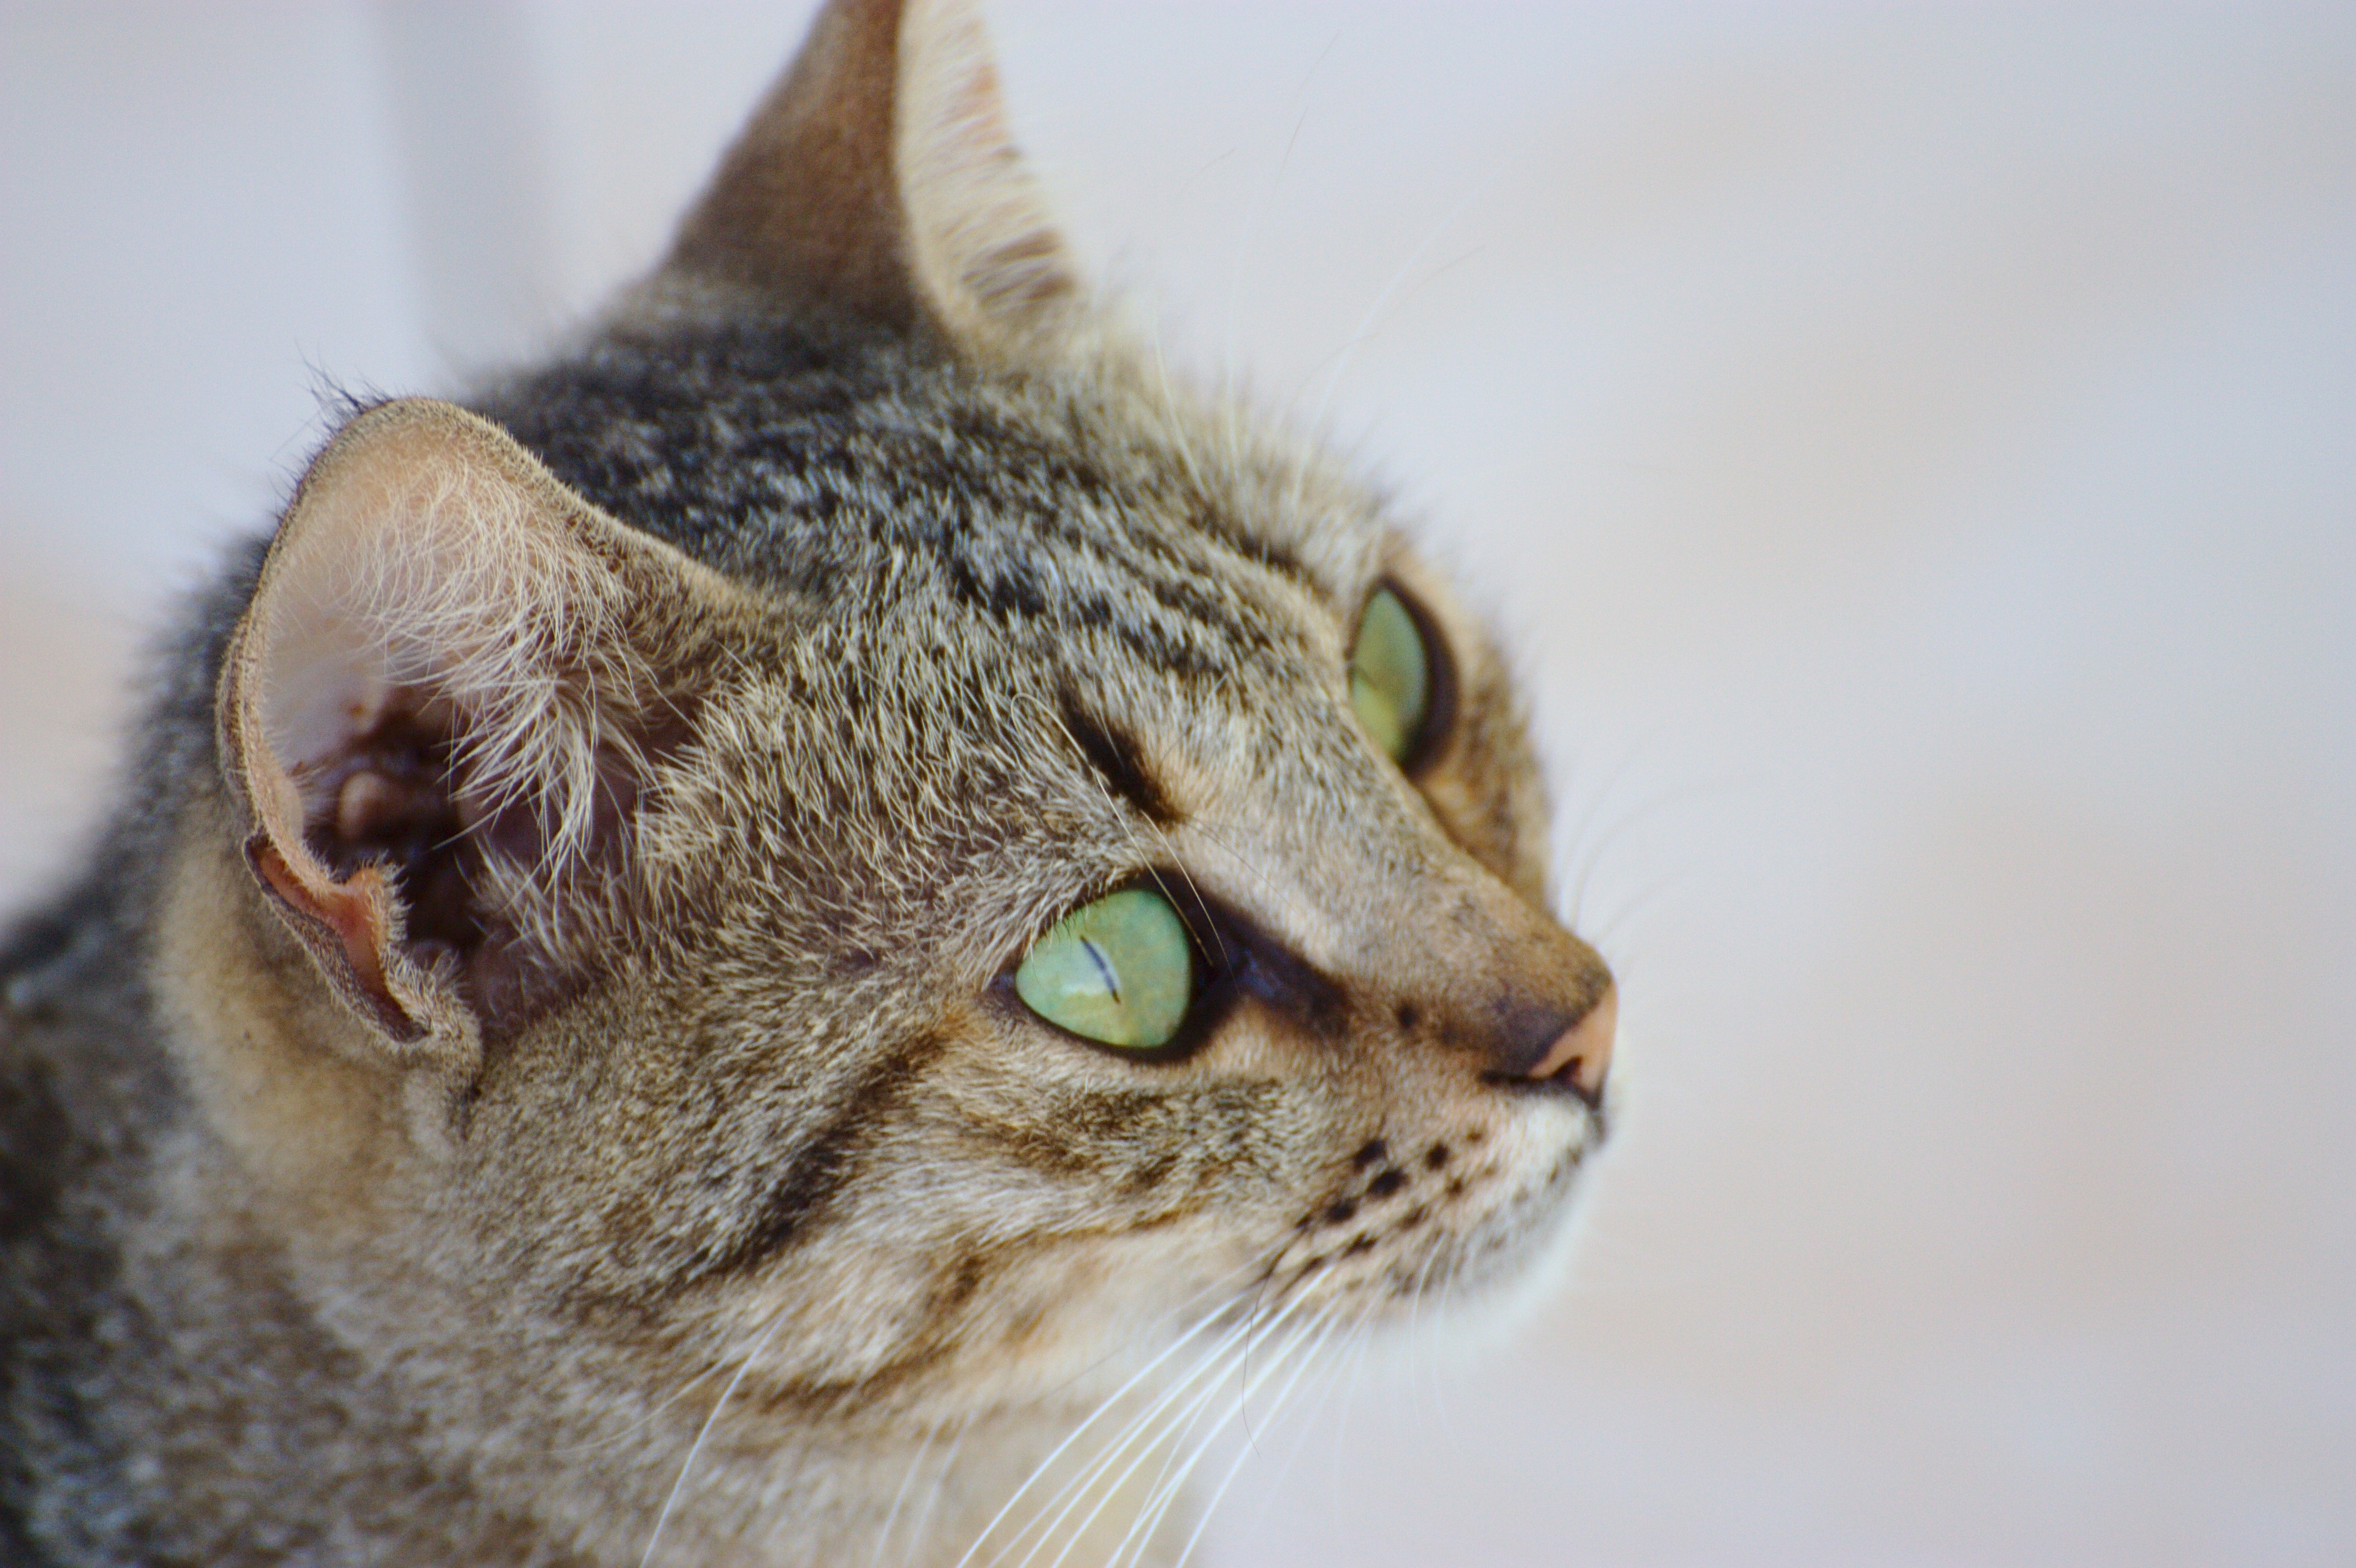
animal, cute, pet, fur, portrait, cat, mammal, fauna, close up, nose, whiskers, furry, vertebrate, domestic, adorable, tabby cat, european shorthair, wild cat, small to medium sized cats, cat like mammal, domestic short haired cat, pixie bob, american shorthair, rusty spotted cat